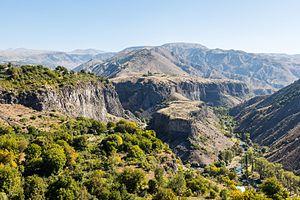
Le Temple de Garni est le seul temple grec hellénistique subsistant en Arménie. C'est un temple ionique, païen situé dans le village de Garni. C'est le symbole le plus connu de l'Arménie préchrétienne.